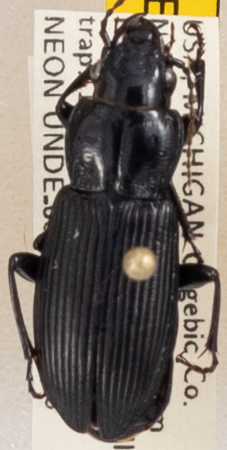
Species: Pterostichus melanarius melanarius
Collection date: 2019-09-18
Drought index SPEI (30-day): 0.42
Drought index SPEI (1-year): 2.09
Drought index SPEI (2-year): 2.09